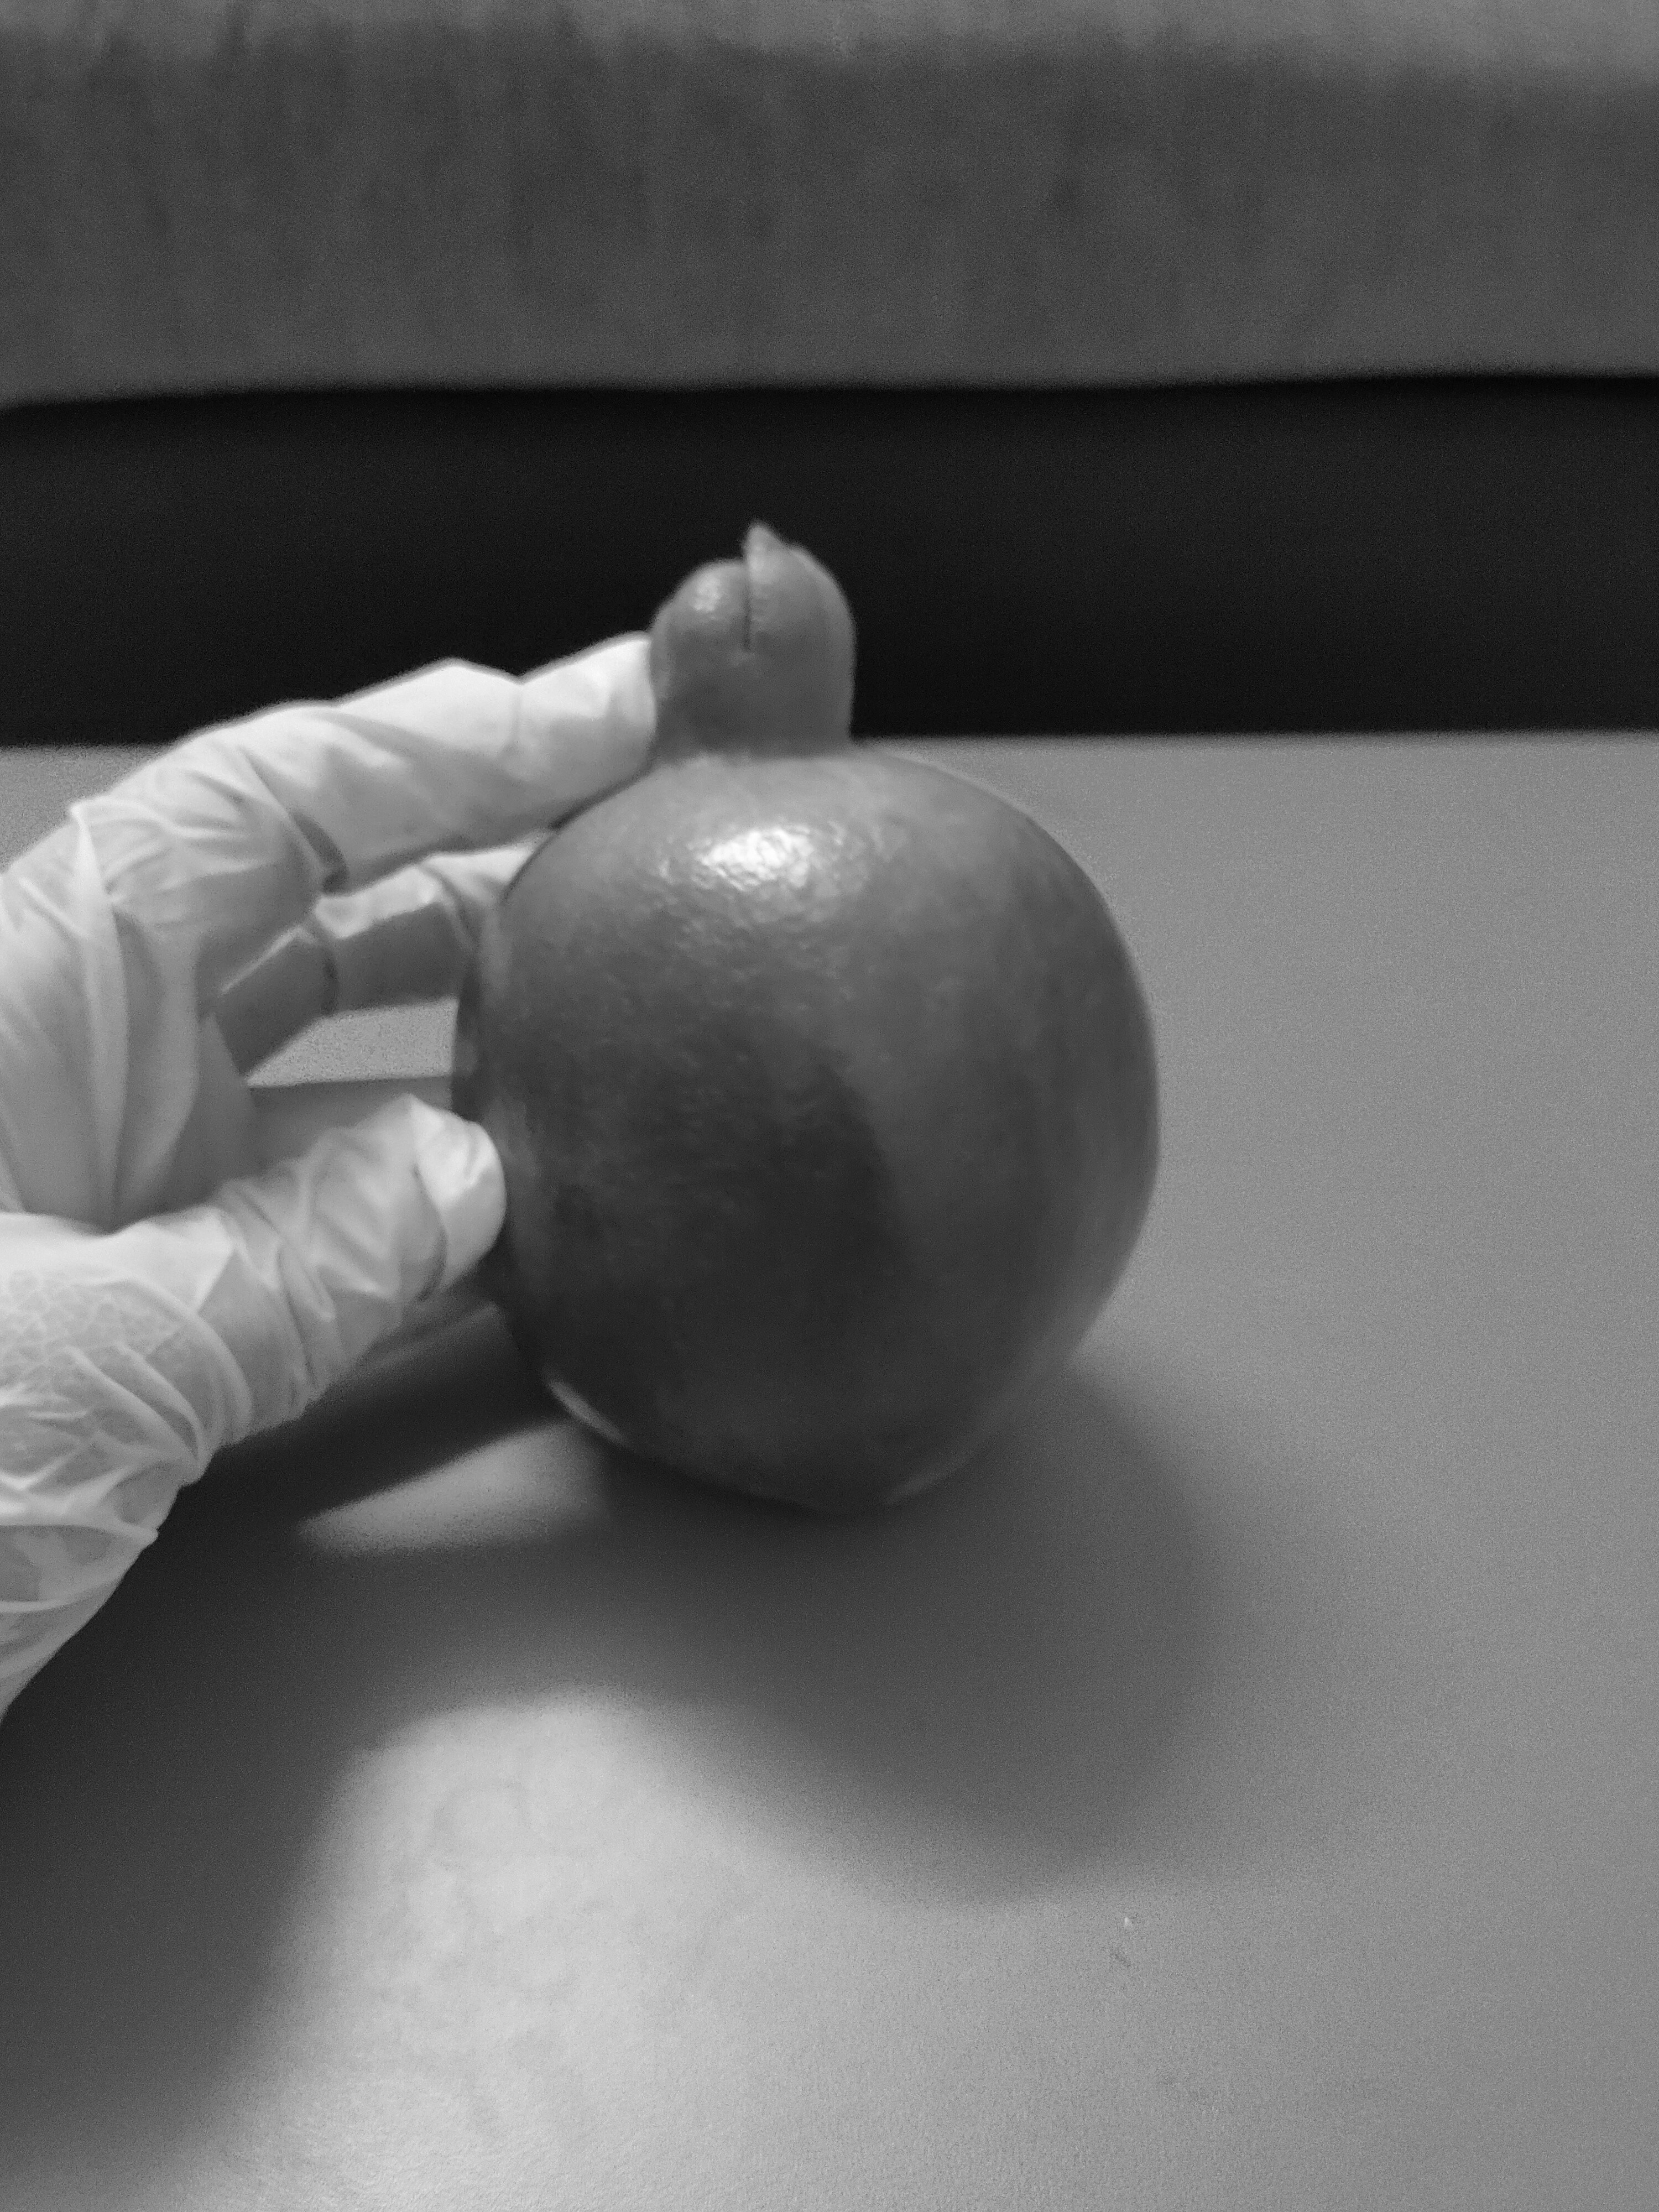
Fruit: Pomegranate
Quality: Good